Gotthard Handrick

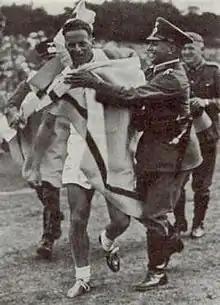
Gotthard Handrick at the 1936 Olympic Games

Gotthard Handrick (25 October 1908 – 30 May 1978) was a German Olympic athlete and German fighter pilot during the Spanish Civil War and World War II.